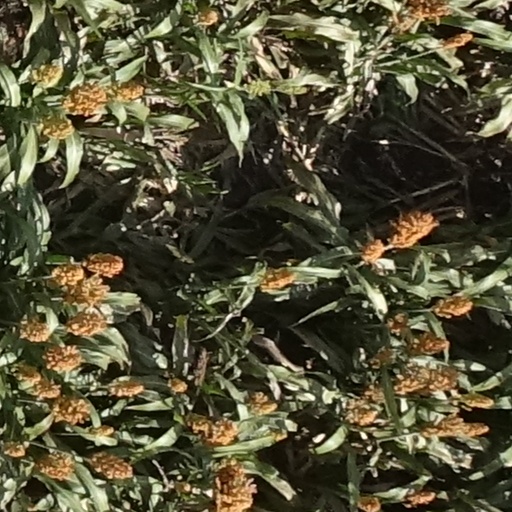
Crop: sorghum